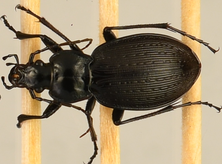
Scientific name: Carabus goryi
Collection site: Mountain Lake Biological Station NEON (MLBS), plot MLBS_009